Greystanes

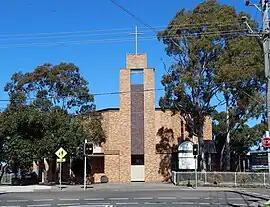
Our Lady Queen of Peace Catholic Church

Greystanes is a suburb in Greater Western Sydney, New South Wales, Australia. Greystanes is located 25 kilometres west of the Sydney central business district in the local government area of Cumberland Council. Founded in the late 1790s, Greystanes is one of the oldest suburbs in Sydney.